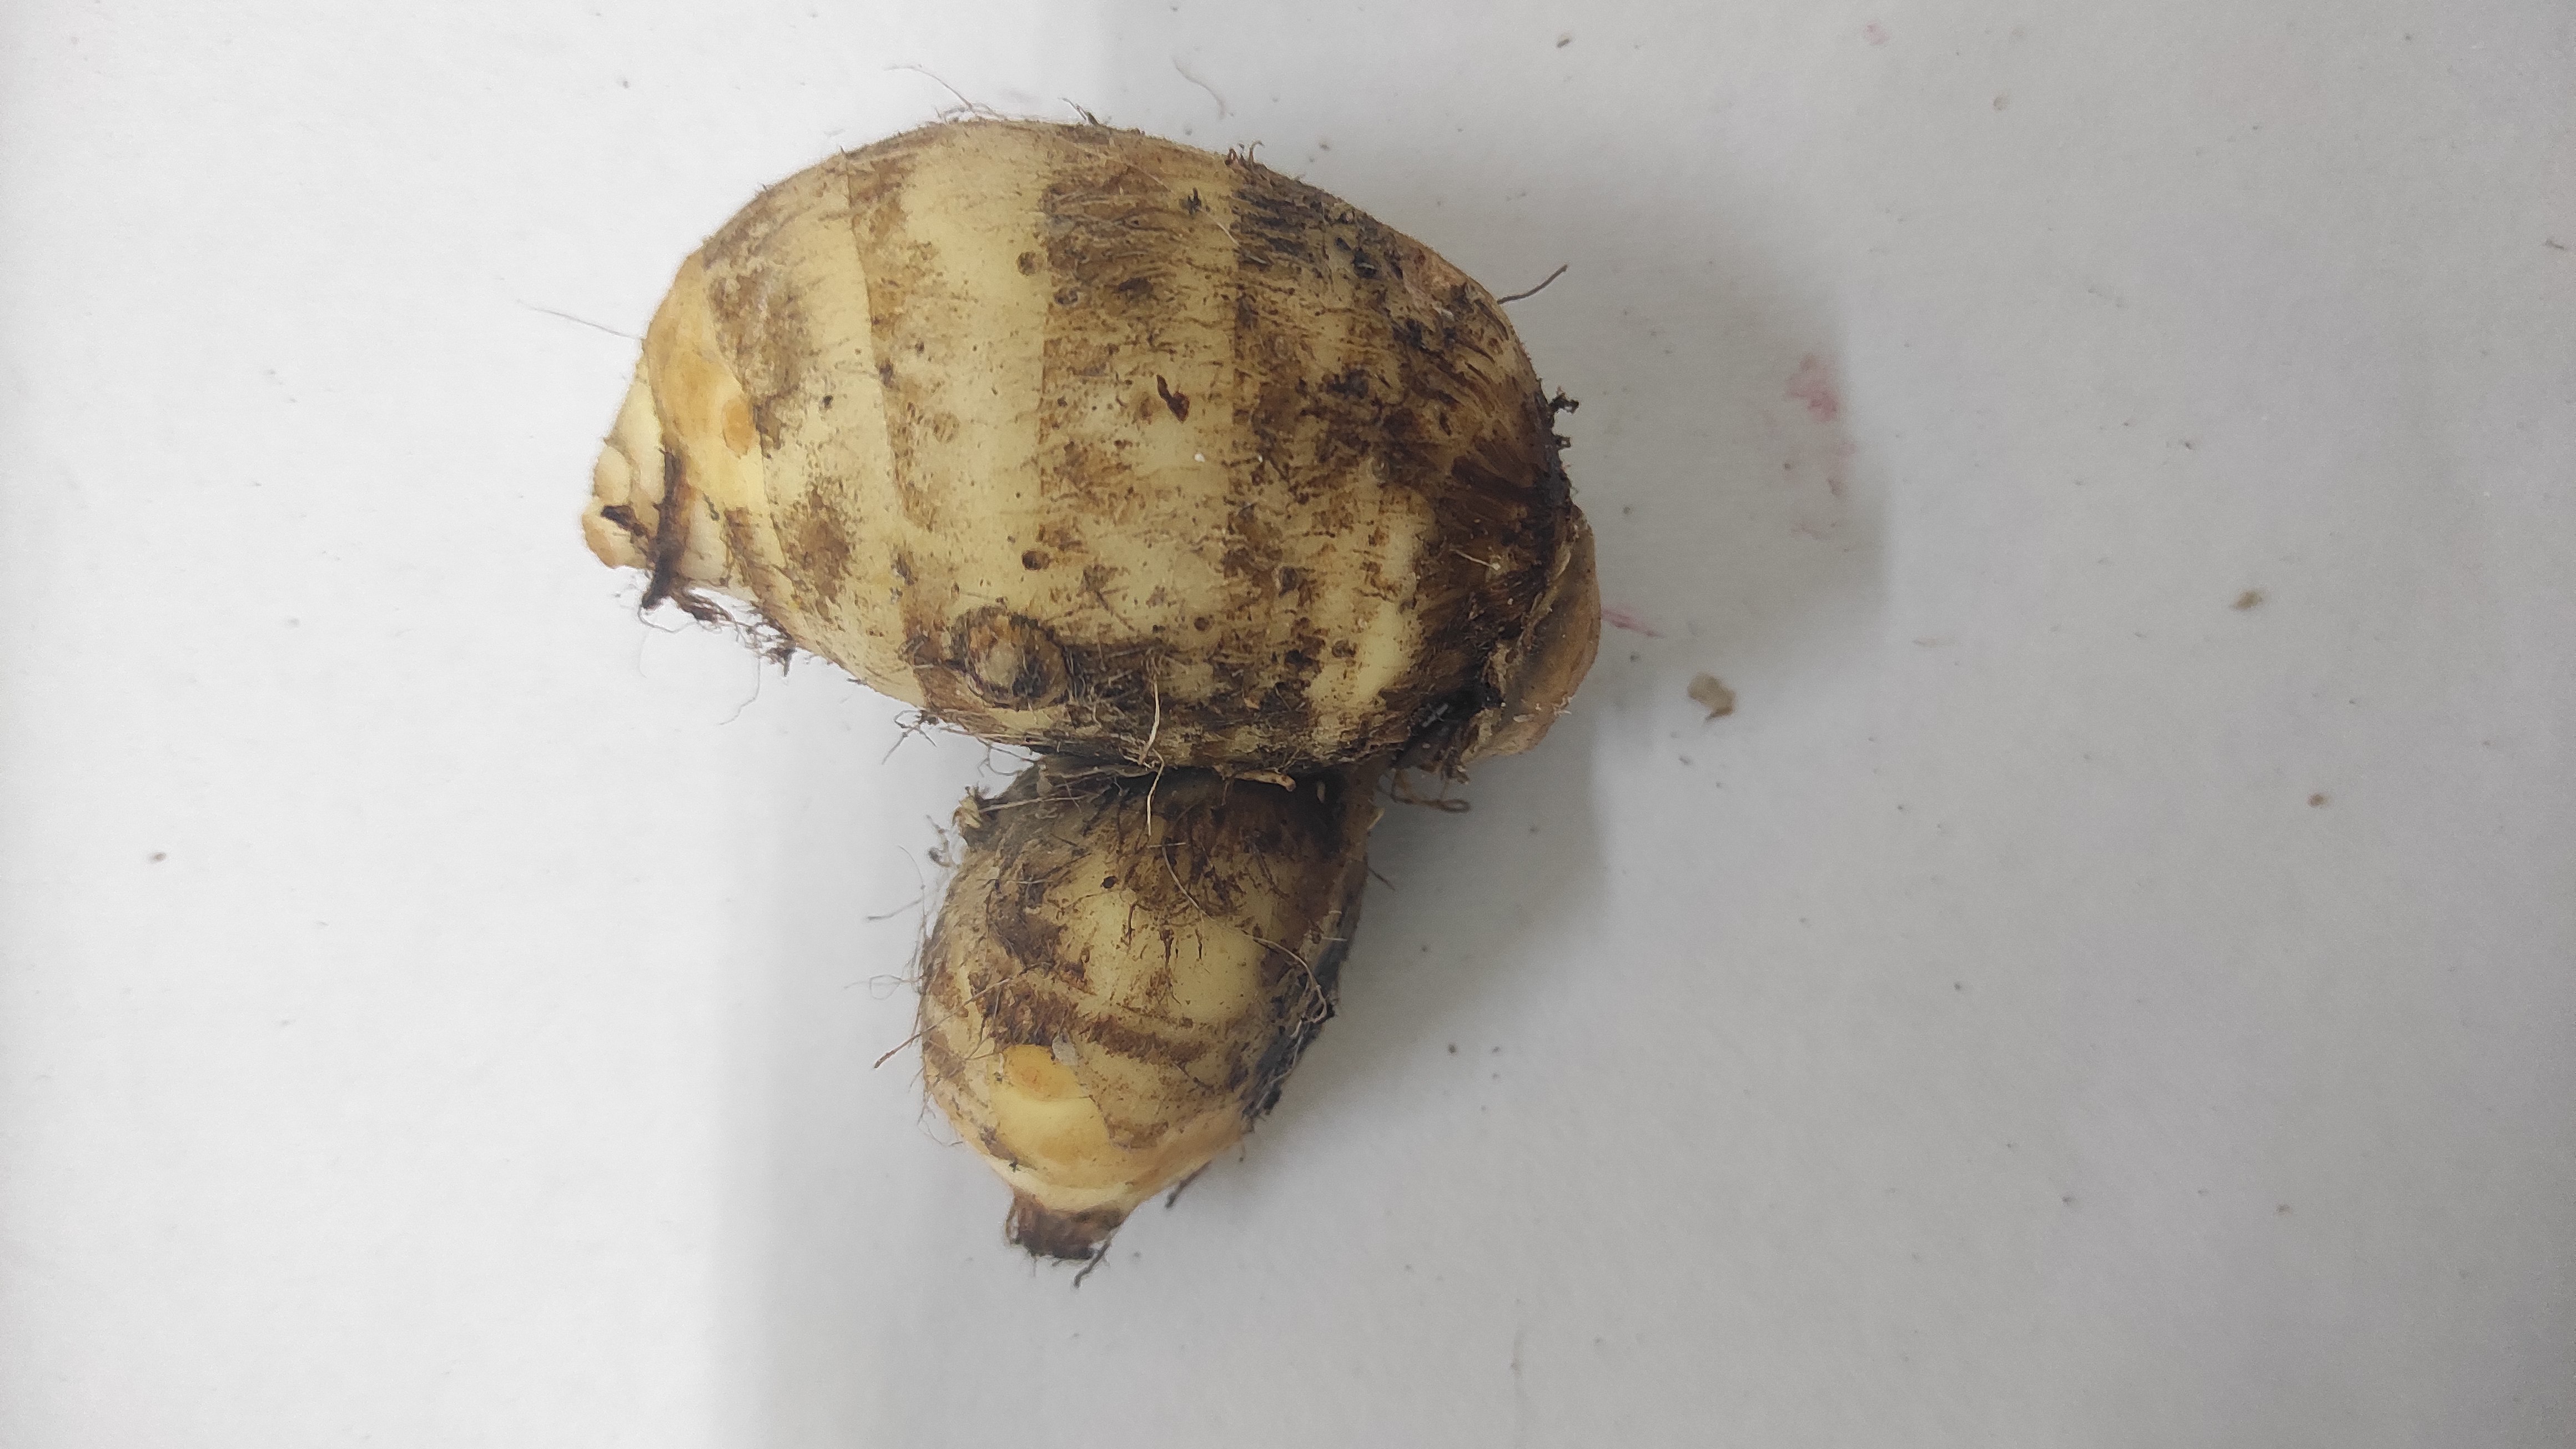
Crop: Taro root
Condition: Fresh